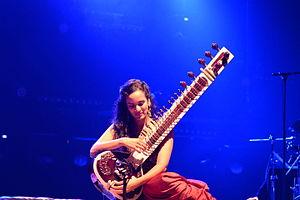
Concert de Anoushka Shankar du 6 août 2014 au Festival Interceltique de Lorient 2014